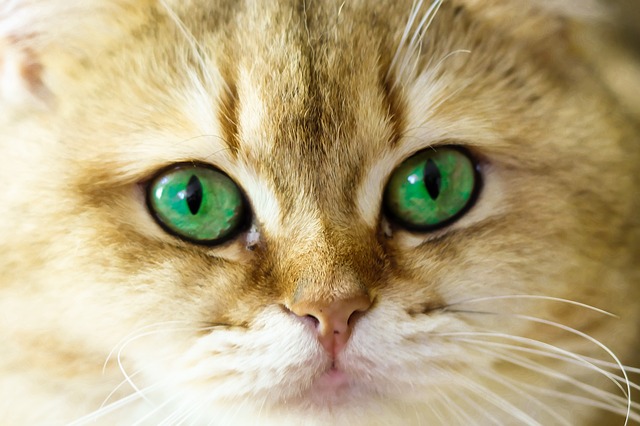
Label: gatto